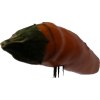
Label: pepper